Toronto Pearson International Airport

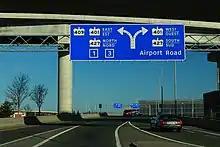
The roadway exiting the airport provides access to several 400-series freeways at a spaghetti junction.

Toronto Pearson is directly accessible from Highway 427 and Highway 409 with Airport Road and Dixon Road providing local access to the airport. There are 12,200 parking spaces available in parking garages adjacent to Terminal 1 and Terminal 3, in addition to several other parking lots located in the immediate area.